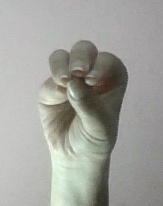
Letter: ha